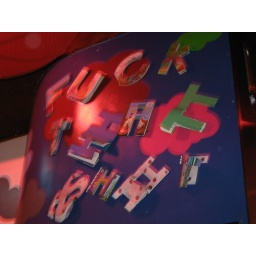
max fish is a hipster bar in the bowery, close to Katz's Deli.